1975

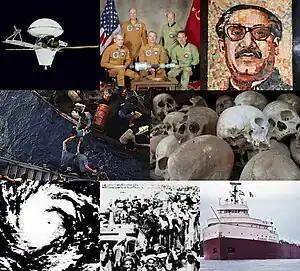
Clockwise from top-left: "Viking 1" is launched; Apollo–Soyuz, the first crewed international space mission, is carried out; Sheikh Mujibur Rahman is assassinated by the Bangladesh Army; the Khmer Rouge carried out a genocide in Cambodia, killing nearly two million; SS "Edmund Fitzgerald" sinks in Lake Superior with no survivors; a strategic mass demonstration forces Spain to bequeath the disputed autonomous semi-metropolitan province of the Spanish Sahara to Morocco; Typhoon Nina killed 26,000 people in Taiwan and China, resulting in dam collapses that killed an additional 240,000; the Fall of Saigon marked the end of the Vietnam War

It was also declared the "International Women's Year" by the United Nations and the European Architectural Heritage Year by the Council of Europe.